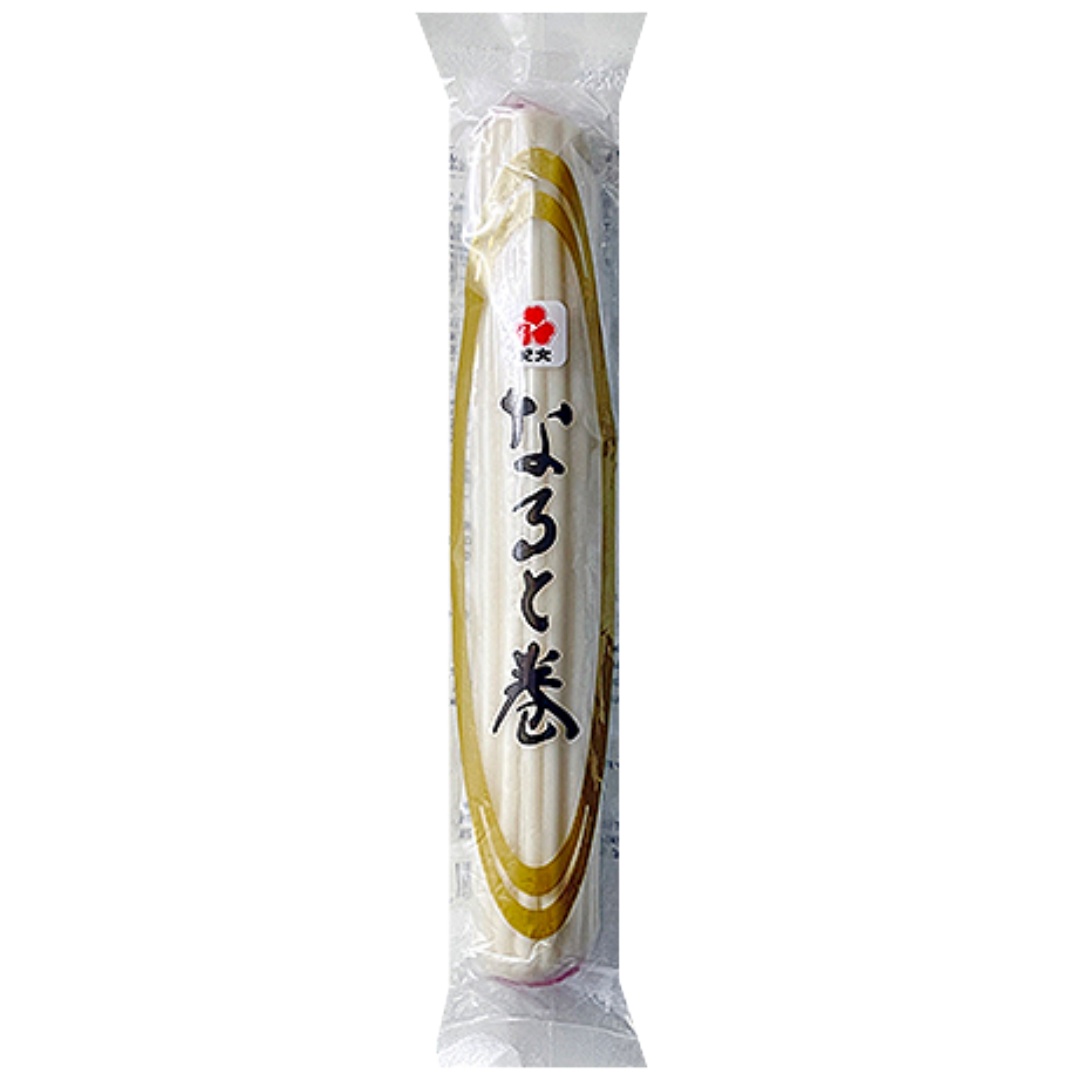
KIBUN NARUTO MAKI
紀文 なると巻
Brand: JFC INTERNATIONAL
Category: Food, Beverages & Tobacco > Food Items > Fruits & Vegetables > Fresh & Frozen Fruits > Mamey